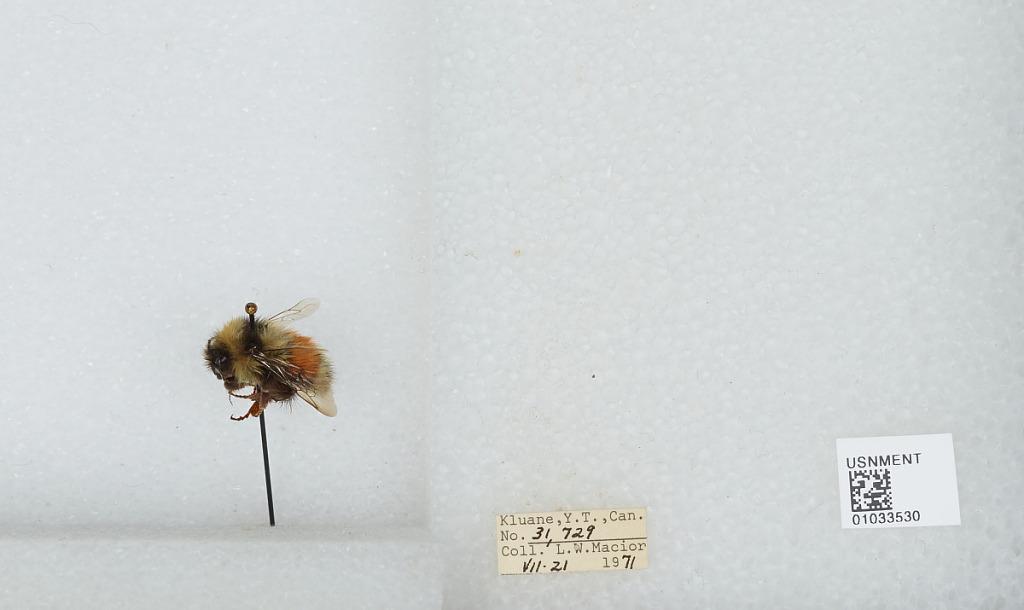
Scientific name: Bombus (Pyrobombus) sylvicola Kirby
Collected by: L. Macior
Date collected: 1971-7-21
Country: Canada
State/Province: Yukon Territory
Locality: Kluane
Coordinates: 60.75, -139.5